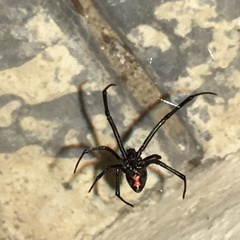
Species: Lactrodectus_hesperus